Michael Bulfin

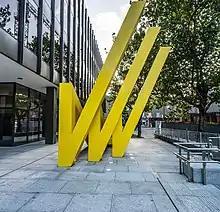
Bulfin's sculpture "Reflections" at Miesian Plaza, Dublin

Michael Bulfin (born 1939) is an Irish sculptor and visual artist, based in Dublin. He is the son of Irish republican Éamonn Bulfin and grandson of William Bulfin of Derrinlough, Birr, County Offaly. He was educated at University College Dublin and Yale University, Connecticut, USA. He was awarded a German Government Scholarship in 1965 to study at a research laboratory in Hamburg, Germany, German Academic Exchange Service (Deutsche Akademische Austauschdienst DAAD). He was chairman of the Project Arts Centre and the Sculptors Society of Ireland, and is a member of Aosdána.